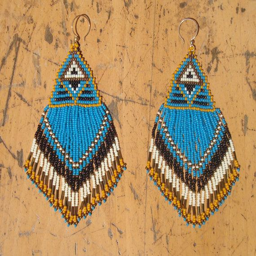
these made - to - order earrings were designed and handwoven by person .